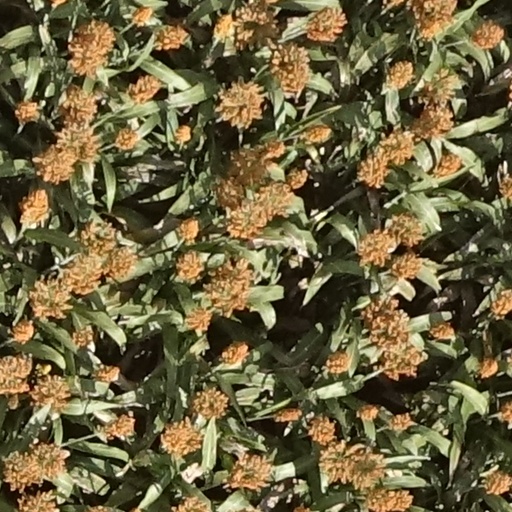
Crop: sorghum